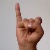
The image shows a hand gesture representing the letter 'I' in Indian Sign Language.